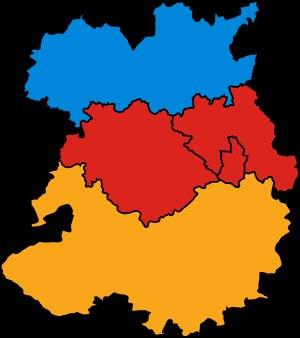
Shropshire /ˈʃɹɒpʃə/ est un comté anglais des West Midlands, région d’Angleterre. Il portait le nom anglo-normand de comté de Salopesberie d'où l’abréviation de Salop.